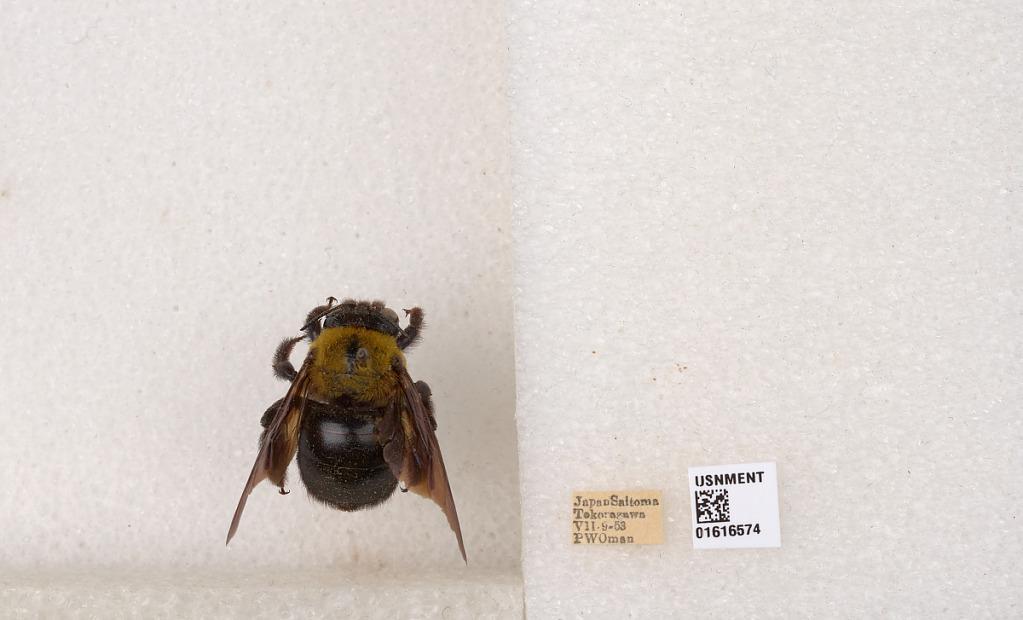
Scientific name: Xylocopa (Alloxylocopa) appendiculata appendiculata Smith
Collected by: P. Oman
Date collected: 1953-7-9
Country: Japan
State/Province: Saitama
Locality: Tokorozawa
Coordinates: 35.8034, 139.463